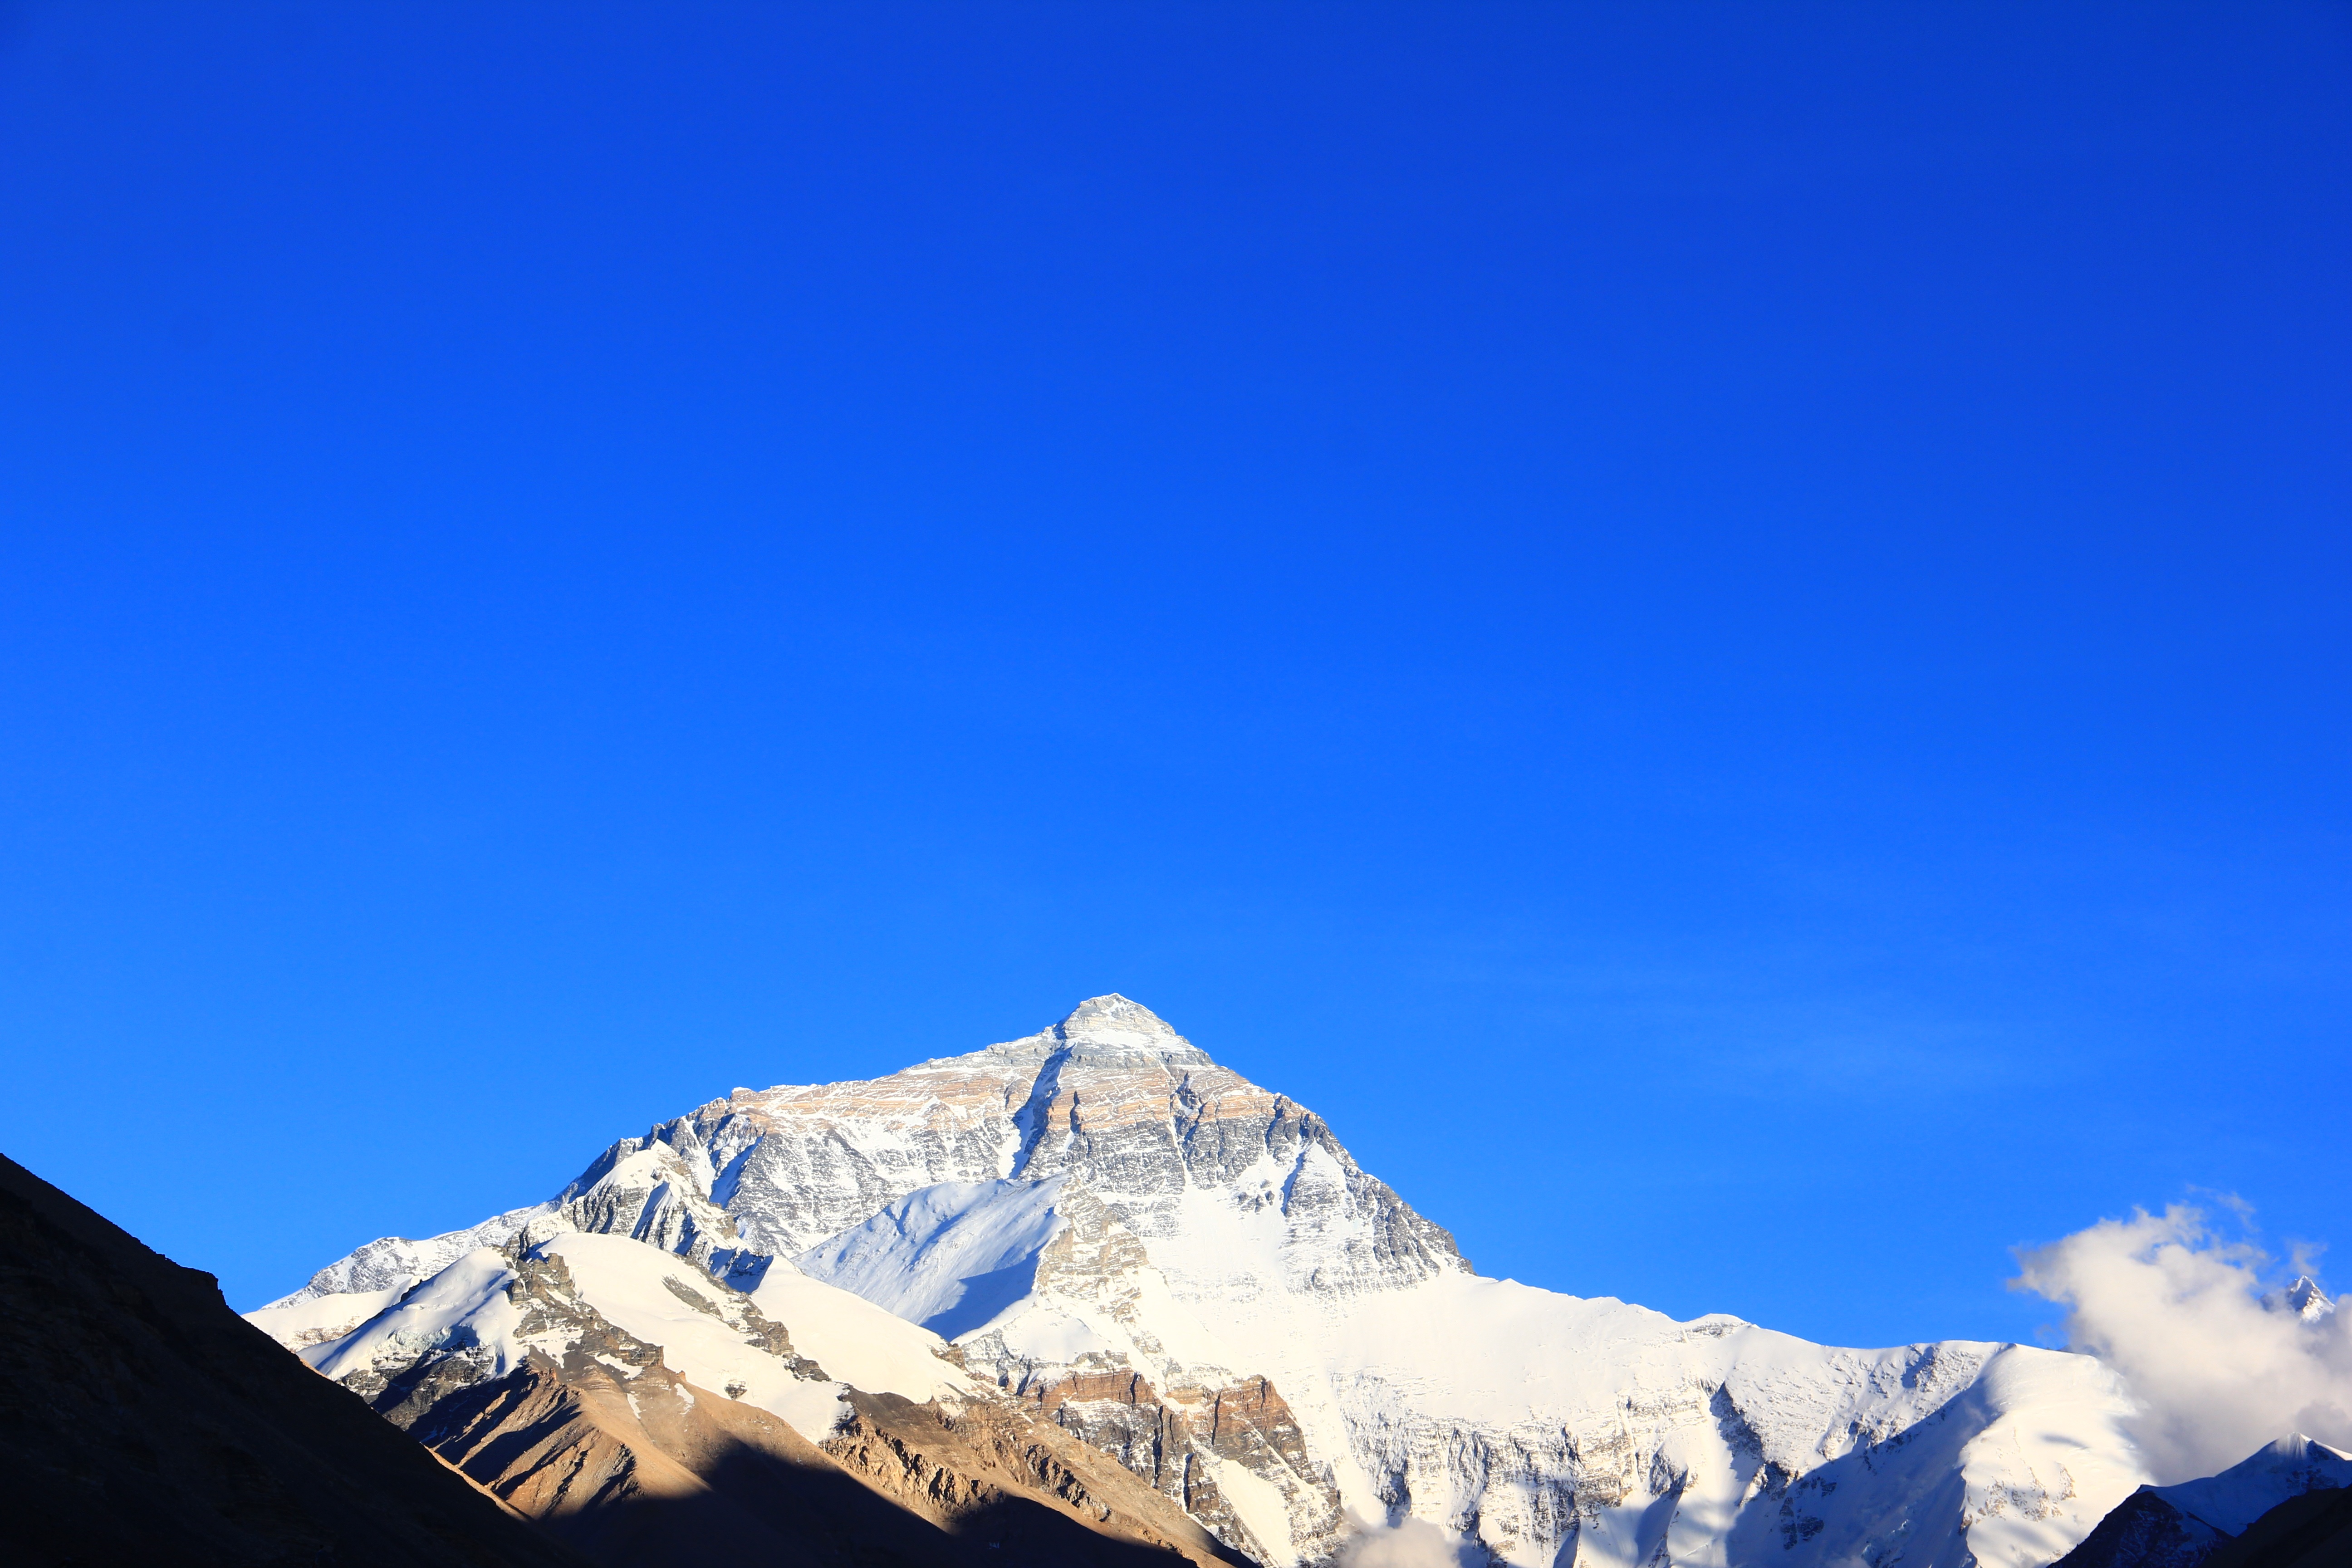
mountain, snow, sky, hiking, mountain range, ice, summit, tibet, trekking, mountains, alps, plateau, piste, landform, mount everest, geographical feature, mountainous landforms, geological phenomenon